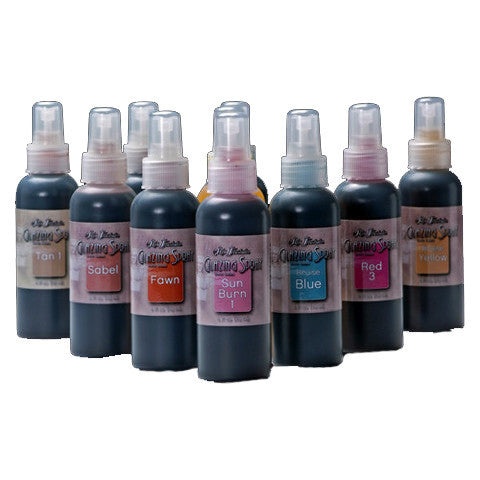
Skin Illustrator Glazing Spray 4oz
The SKIN ILLUSTRATOR GLAZING SPRAYS are the airbrush companions to the Glazing Gels. GLAZING SPRAYS are a collection of water based transparent colors which allow you to do bruise and injury work directly onto the skin. Designed for extreme close-up work, GLAZING SPRAYS wear exceptionally well for the demands of High Definition Film and Television work. From subtle to over the top, GLAZING SPRAYS allow you to create realistic sunburn, freckles, shadows and illnesses that look like they're 'in' the skin, not 'on' the skin.Glazing Sprays offers a realistic subtlety that you just can’t get with heavier SPFX materials.
Brand: PPI Premiere Products
Category: Business & Industrial > Film & Television > Film & Television Costumes